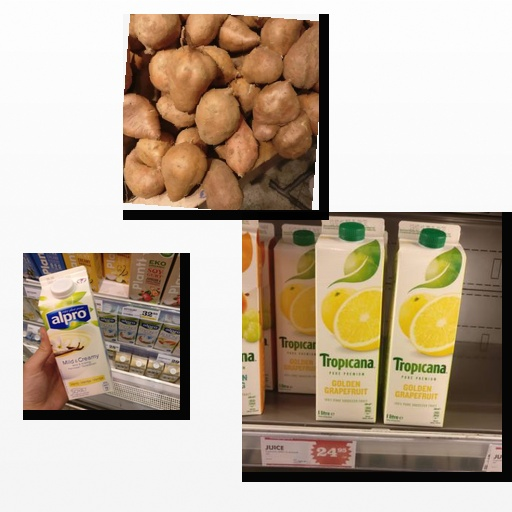
Food items: potato, vanilla_soy_yogurt, golden_grapefruit_juice